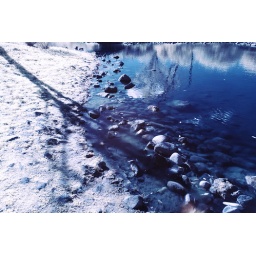
the shadow weltering in the blue water